St. Peter's Episcopal Church (Freehold Borough, New Jersey)

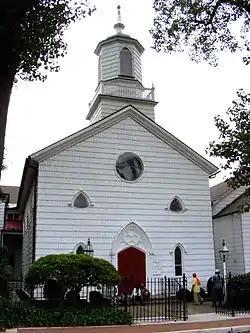

St. Peter's Episcopal Church is a historic Episcopal church building located at 31 Throckmorton Street in Freehold Borough in Monmouth County, New Jersey, United States. The building was constructed in 1771 and features Georgian and Gothic Revival elements. The church was added to the National Register of Historic Places on March 19, 1998, for its significance in architecture and religion.